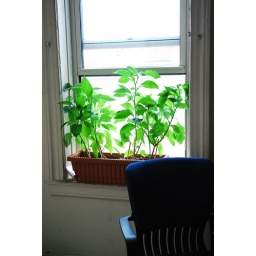
I'm trying to grow bell peppers in a window box for the very first time.